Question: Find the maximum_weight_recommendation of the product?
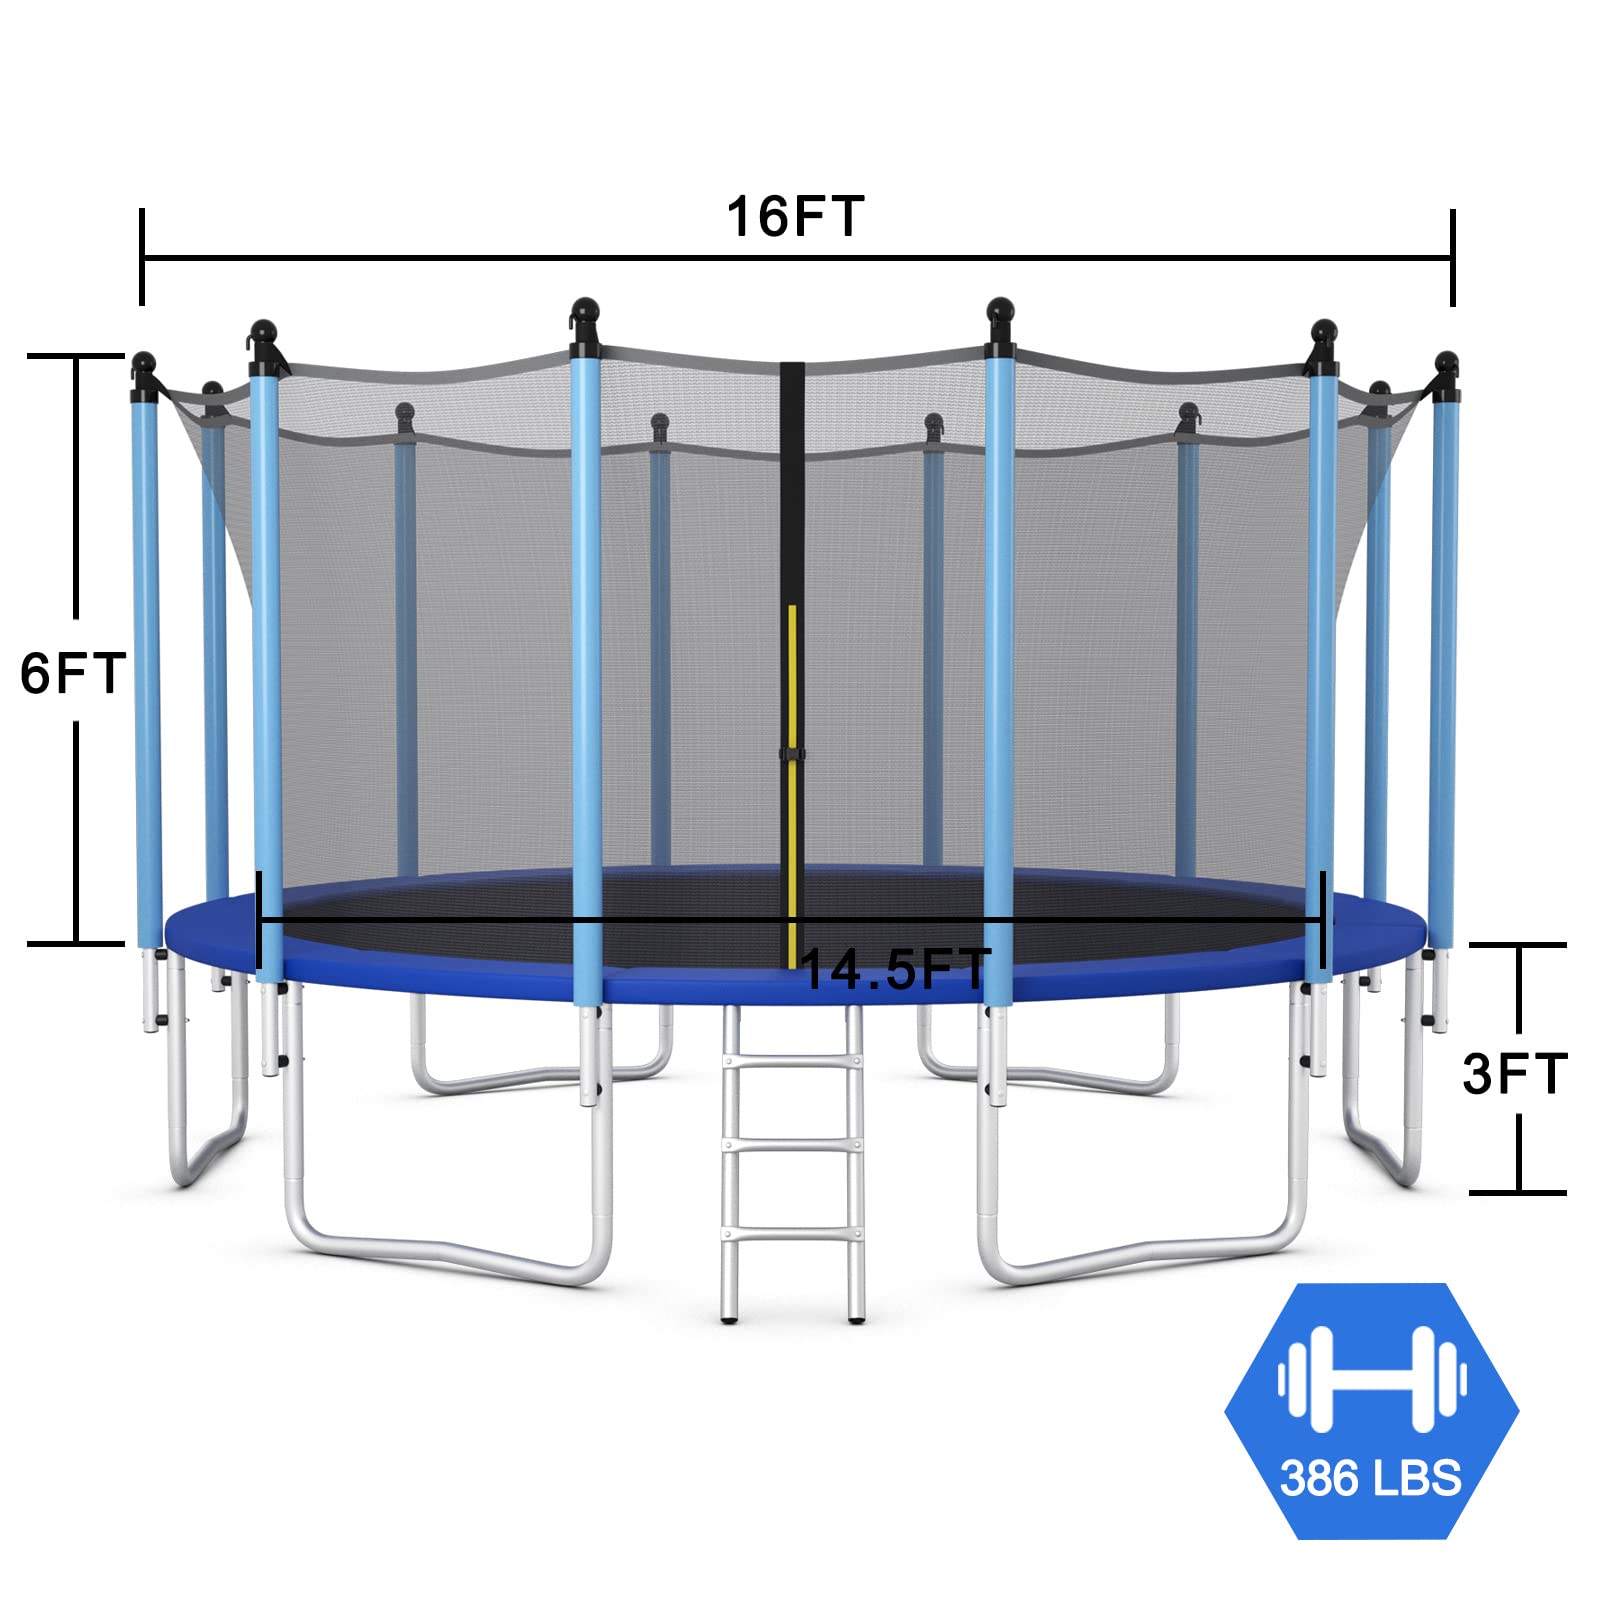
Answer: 386.0 pound